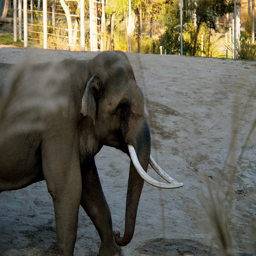
a large elephant walking in the sand alone
an elephant in a bare enclosure with bright white tusks
An elephant walking around an enclosed area by himself.
An elephant walking in dirt area next to a fence.
an elephant in a habitat at the zoo